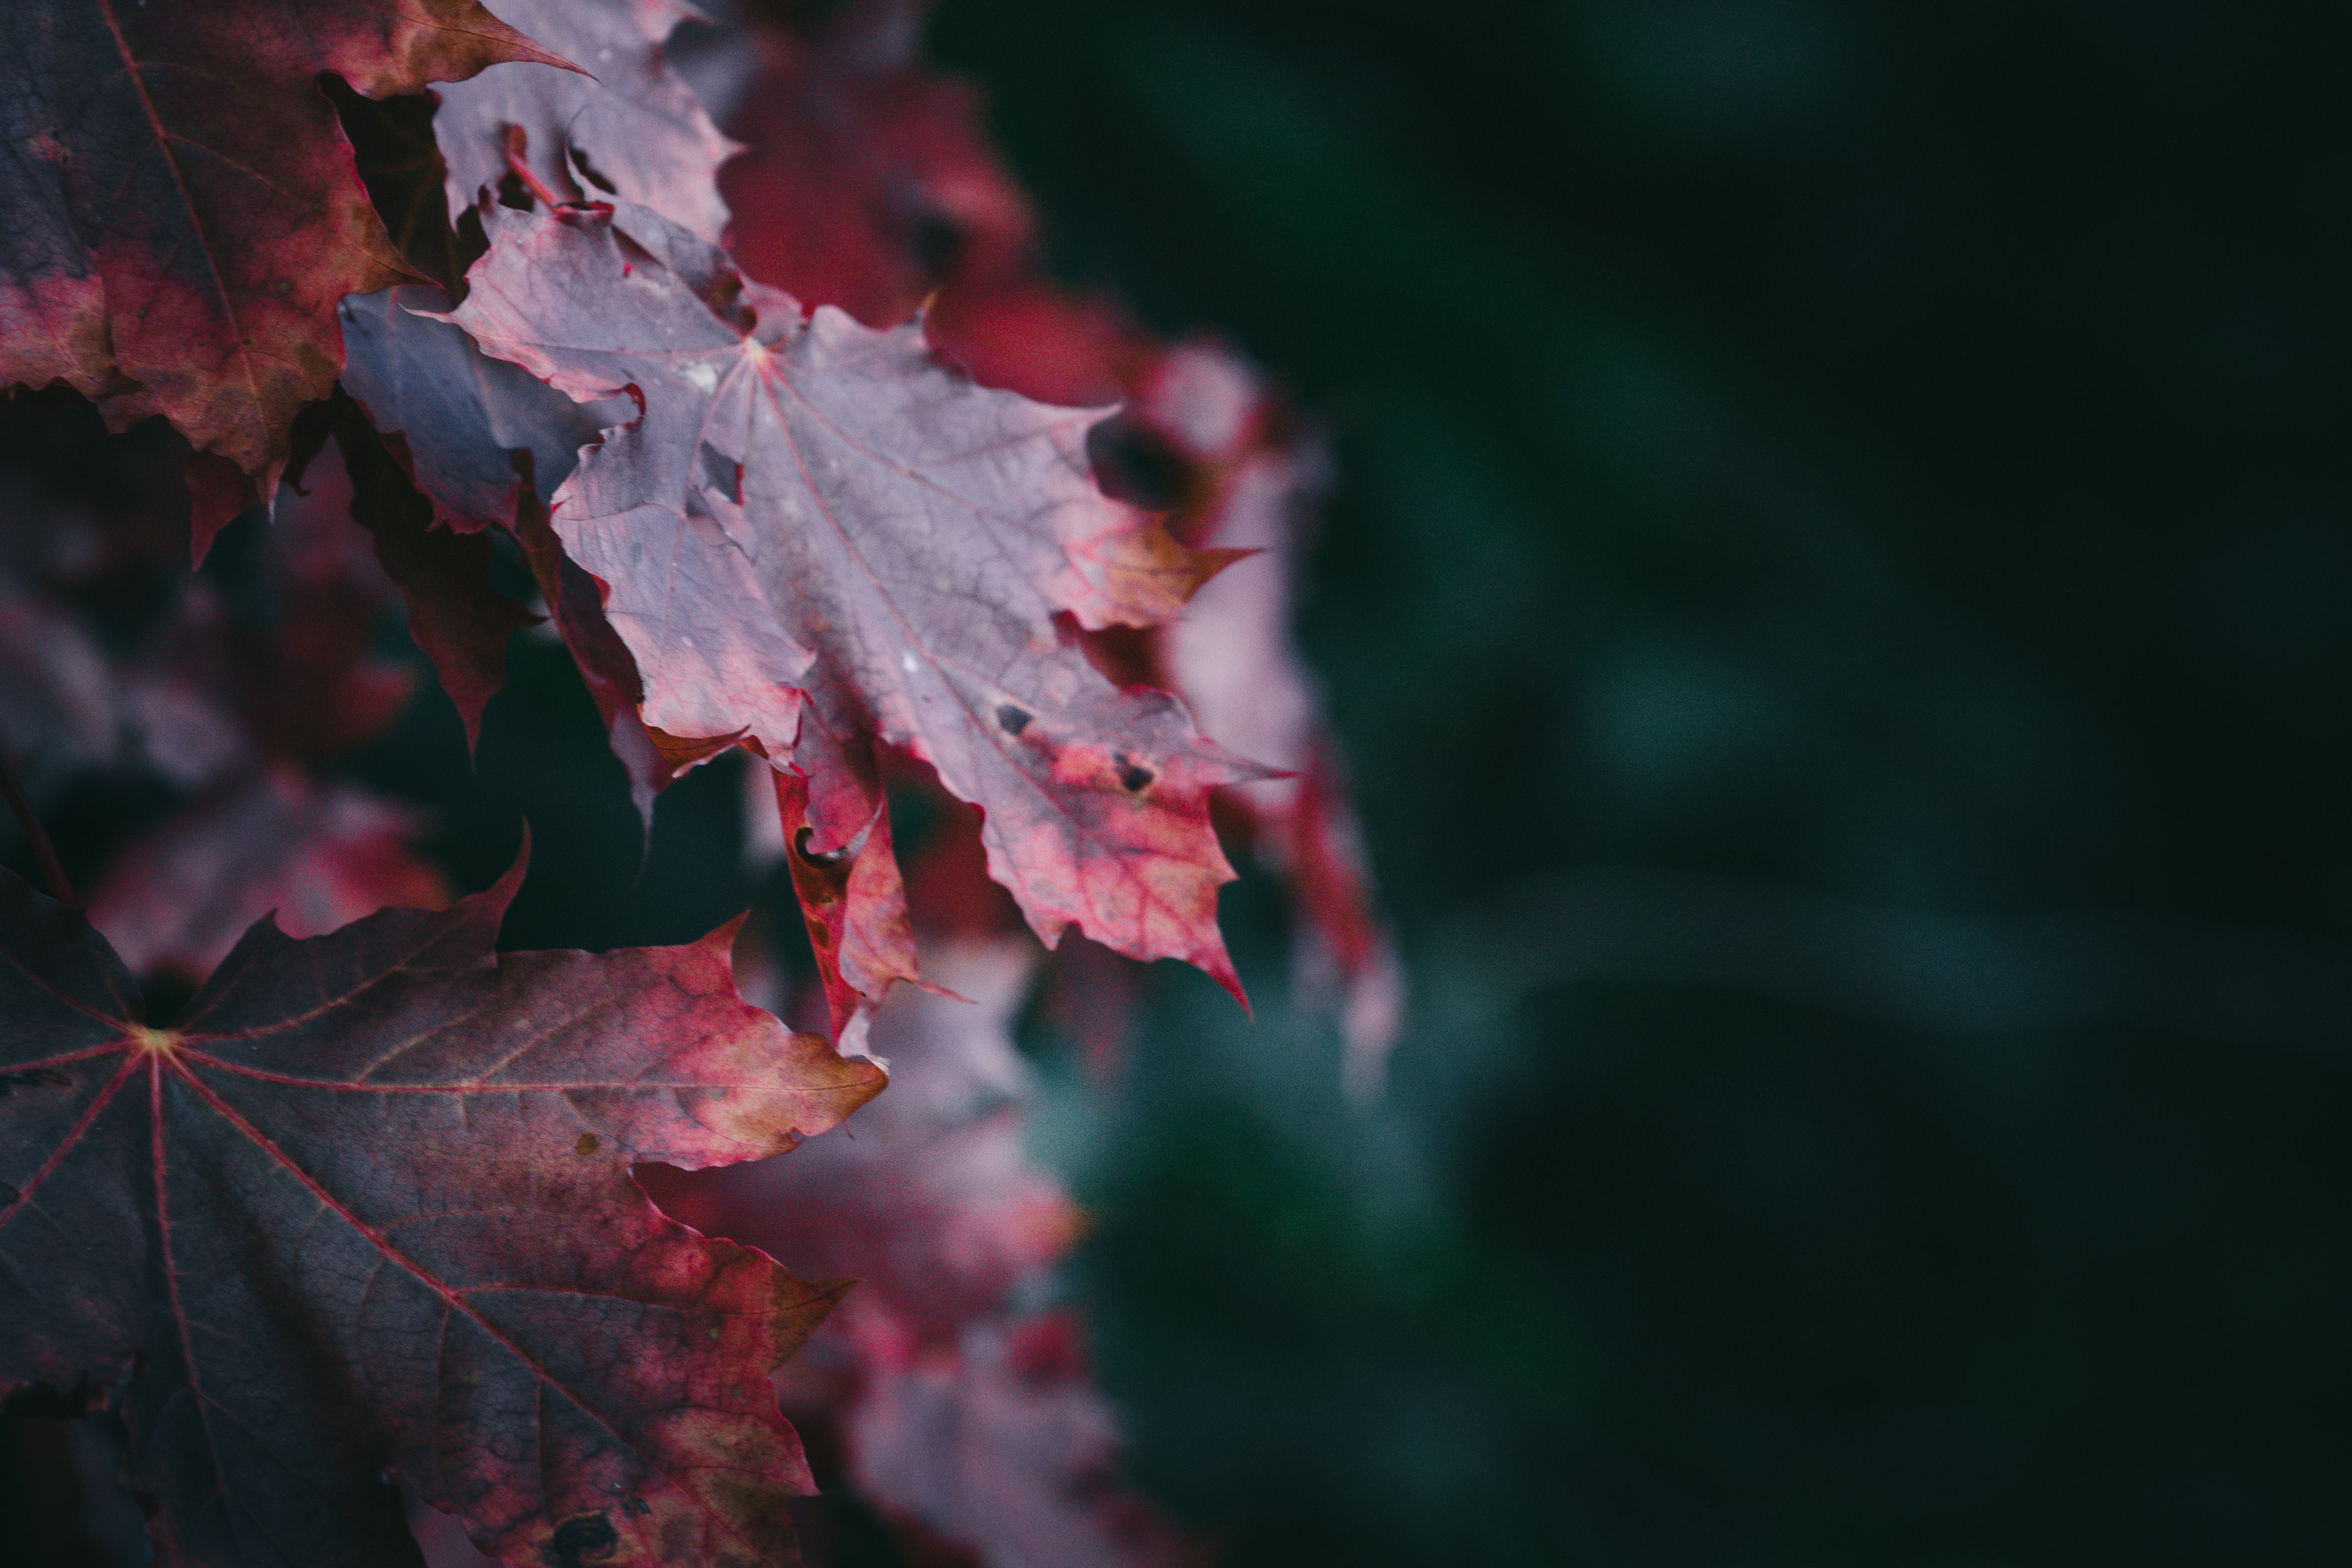
leaf, red, green, tree, pink, plant, sky, flower, maple leaf, branch, autumn, twig, photography, macro photography, flowering plant